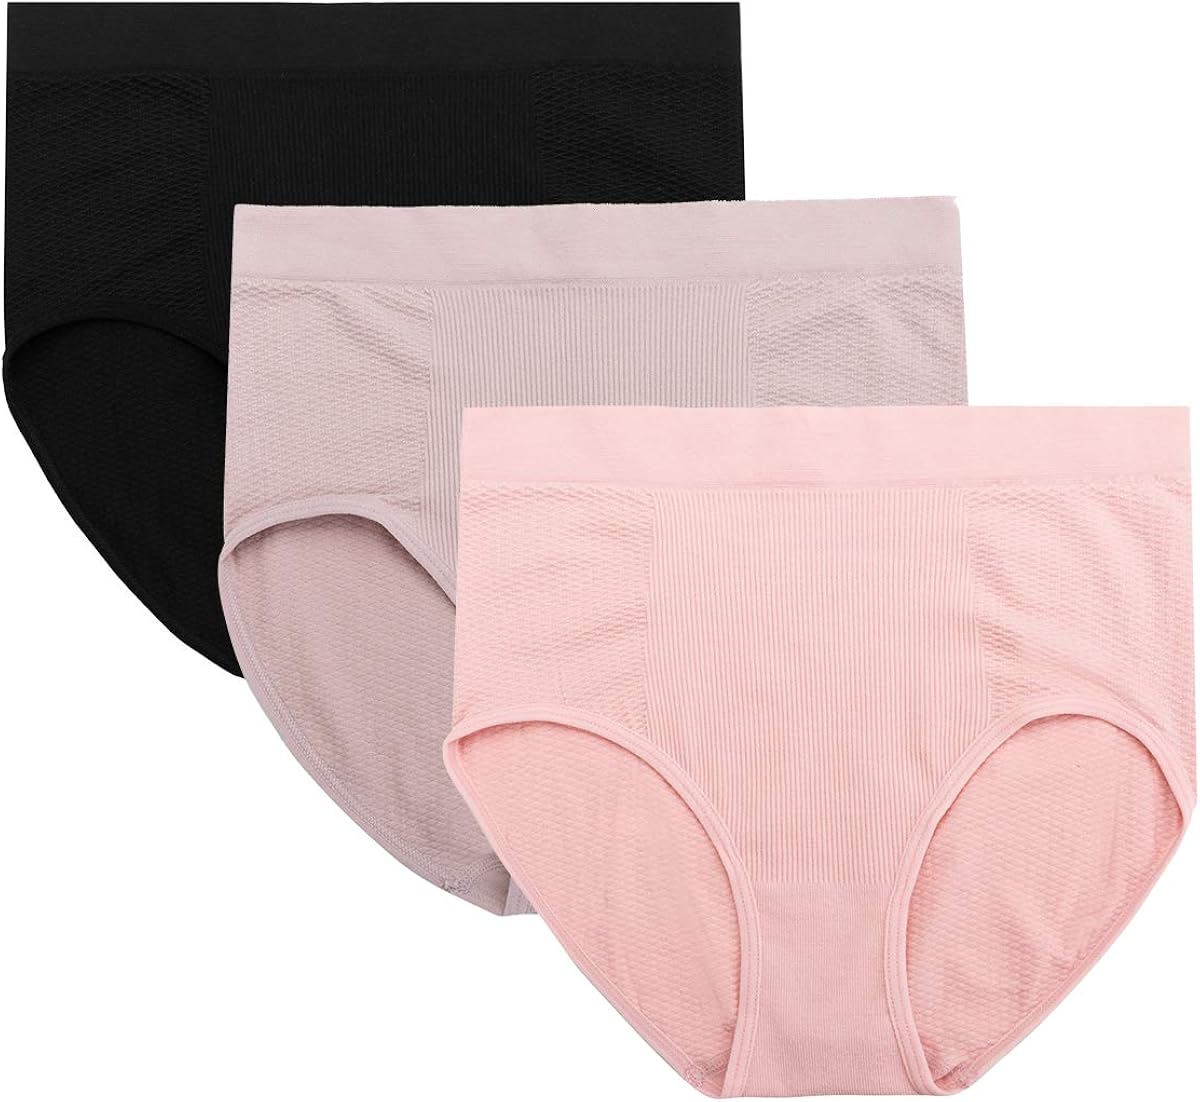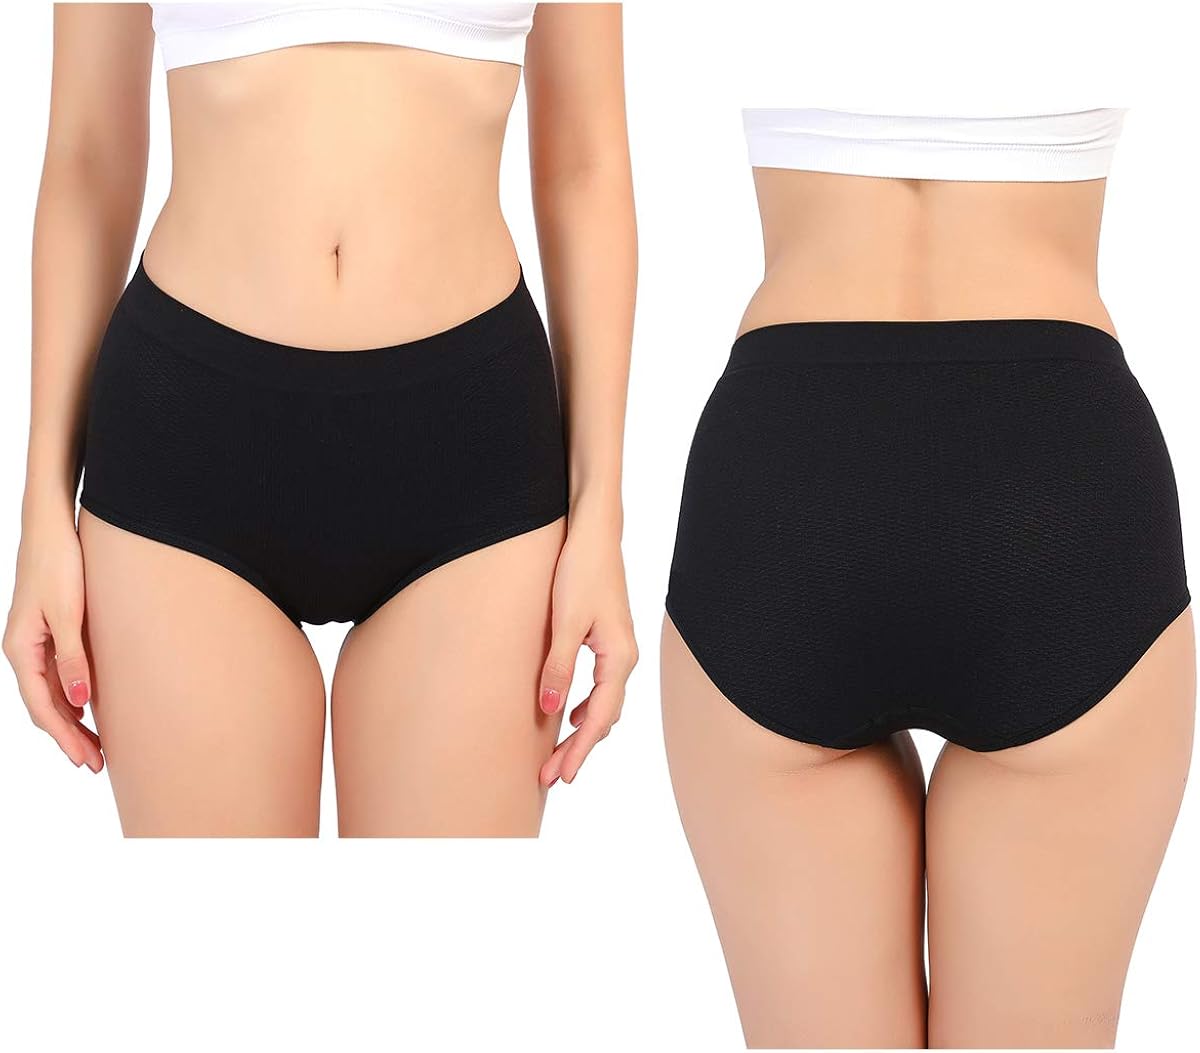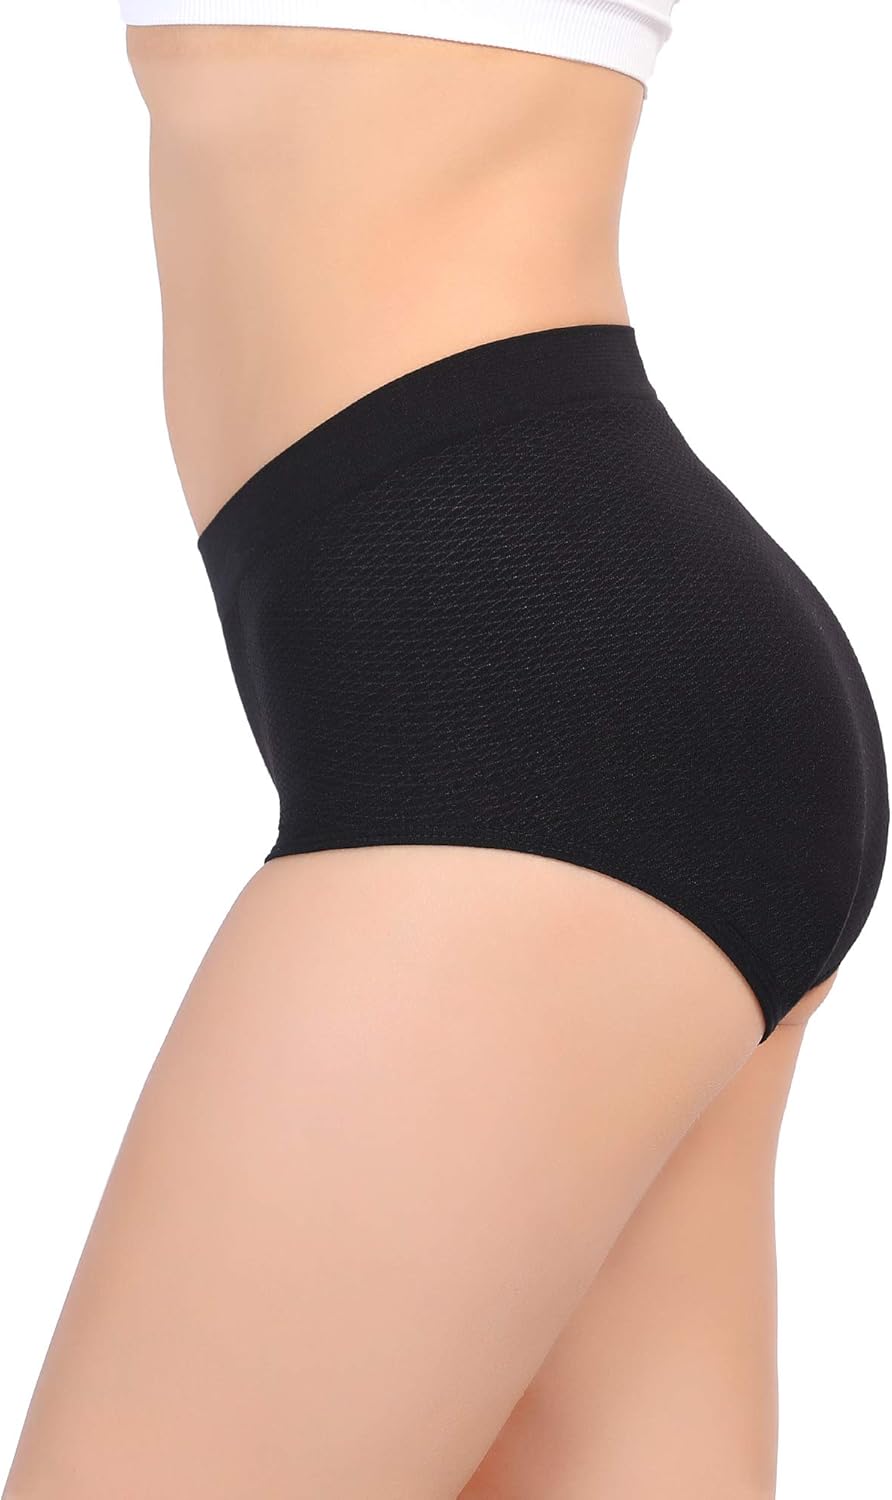
Women's Underwear High Waist Full Coverage Breathable Ladies Briefs with Flex Waistband Panties Underpants Multipack.Nicytore
Category: AMAZON FASHION
Starting your day with our cotton comfort brief panty.  Fabric: Made from combed cotton-acrylic blend, these panties are easy  to wash, breathable, soft and skin-friendly for ultimate comfort. Style: The classic simple solid color style is suitable for all daily life, bringing convenience and comfort to women's life and becoming an indispensable part of the ladies' wardrobe.  Multiple colour: A variety of different color matching sets,  you can choose the style you like,  all the combinations will bring you the most wonderful enjoyment.
Features: 92% Nylon, 8% Spandex | Imported | [ Package Includes ] : you can choose three pieces, you can choose what color you like briefs, change colors, change your everyday mood | [ Safe Material ] : The underwear women is durable and stretchy but not easy to be deformed,The panties color adopts natural dyeing, not easy to fade, easy to wash and dry.Stay cool in the summer and warm in winter. What’s more, our high quality women underwear is no-pilling after multi-time scrubbing by brush. | [ Humanization Design ] : Excellent smoothing effect and full coverage brief panties. The panties are not only suitable for Everyday Use, but specially great for a Must-have for Maternity, Post Partum C-section recovery, Abdominal Surgery Recovery and those who are suffering Low Back Pain. Enough support in the waistband without feeling tight,reduces the appearance of muffin top. | [ Versatile Occasions ] : Gift idea for your female friends/mother/Grandma. Suitable for all occasions, Specifically suitable for parties. It Can be worn comfortably beneath all outfits. | [ Service ] : If you receive the Defective Product/Wrong Size/Wrong women Underwear, please feel free to contact us for refund/replacement. And we desire to know your true ideas of all details about the items, so that we can do better at products&service accordingly